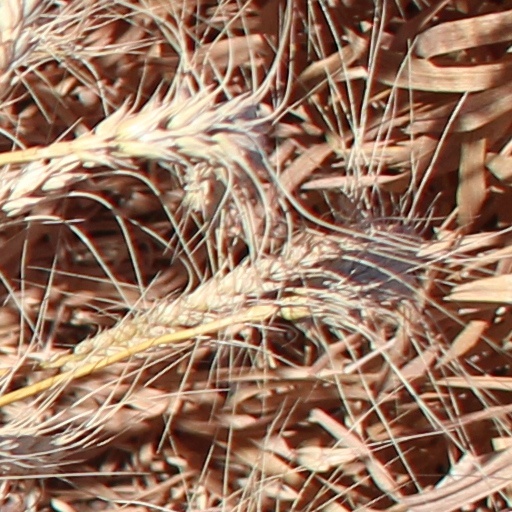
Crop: wheat